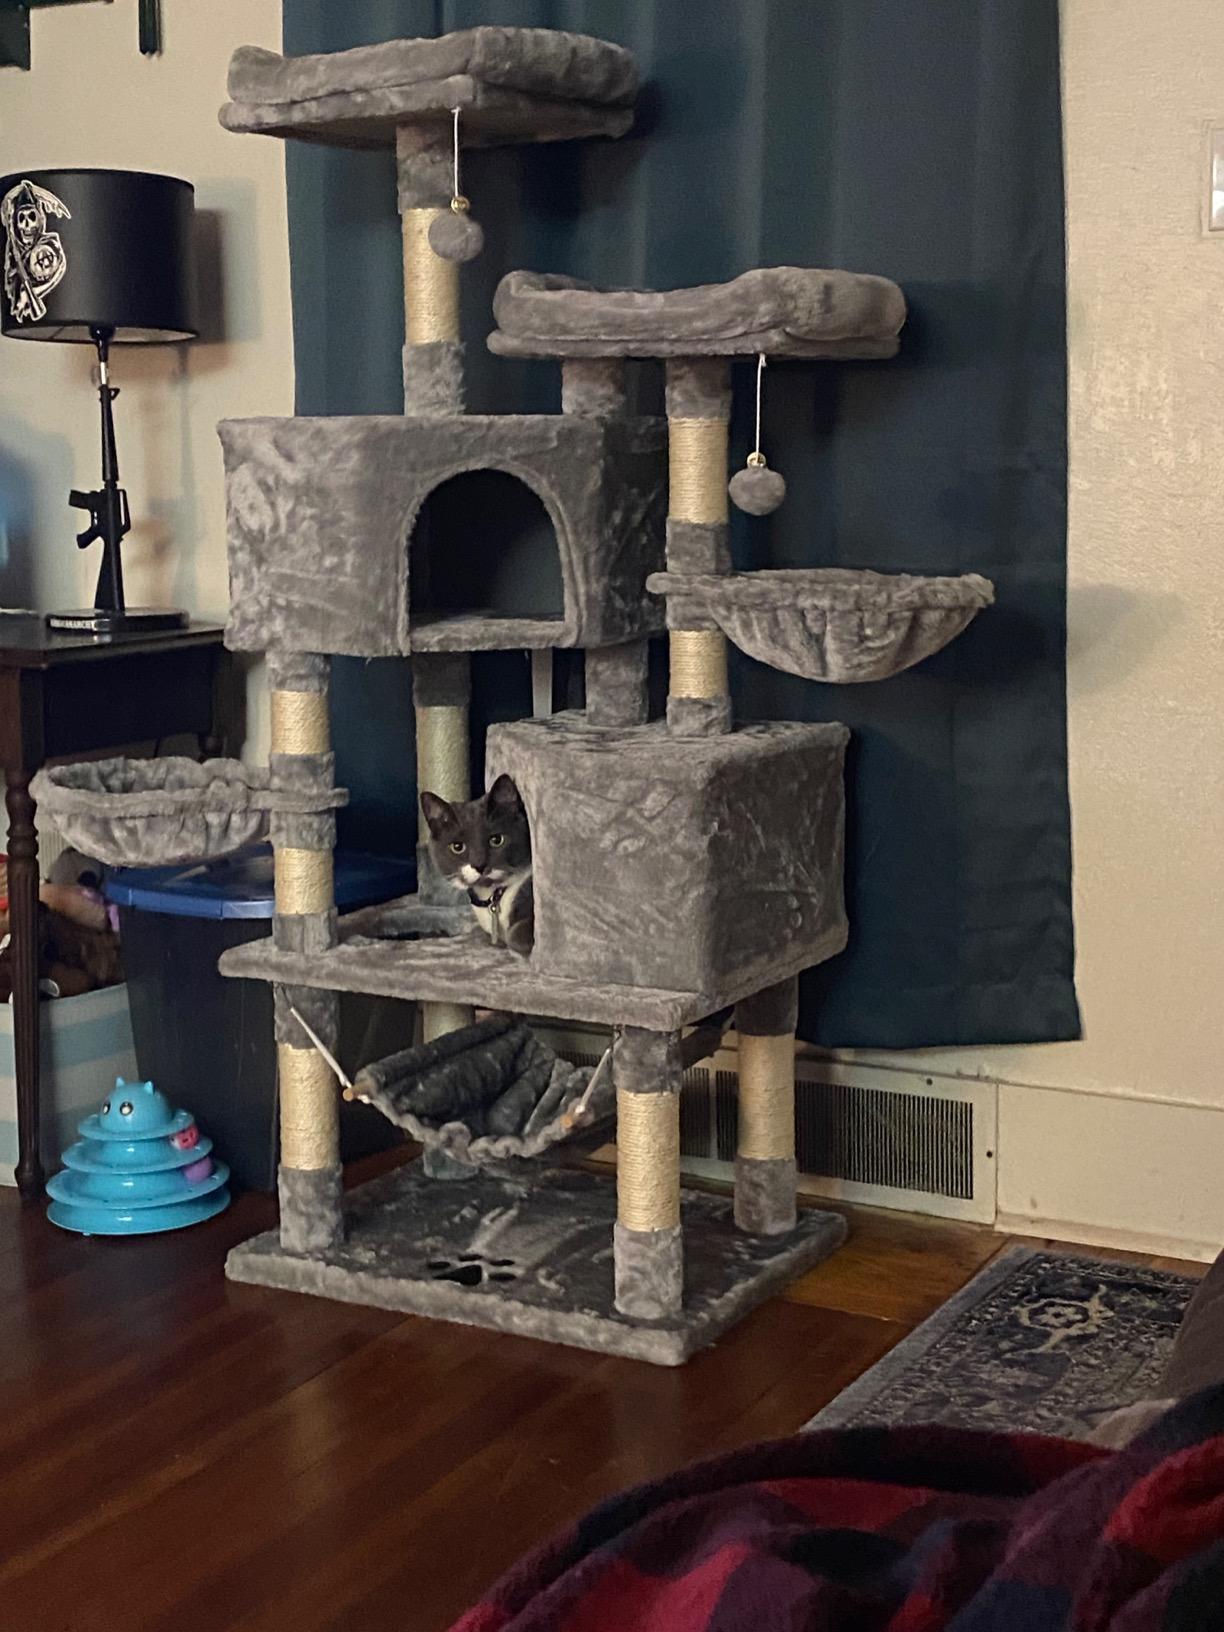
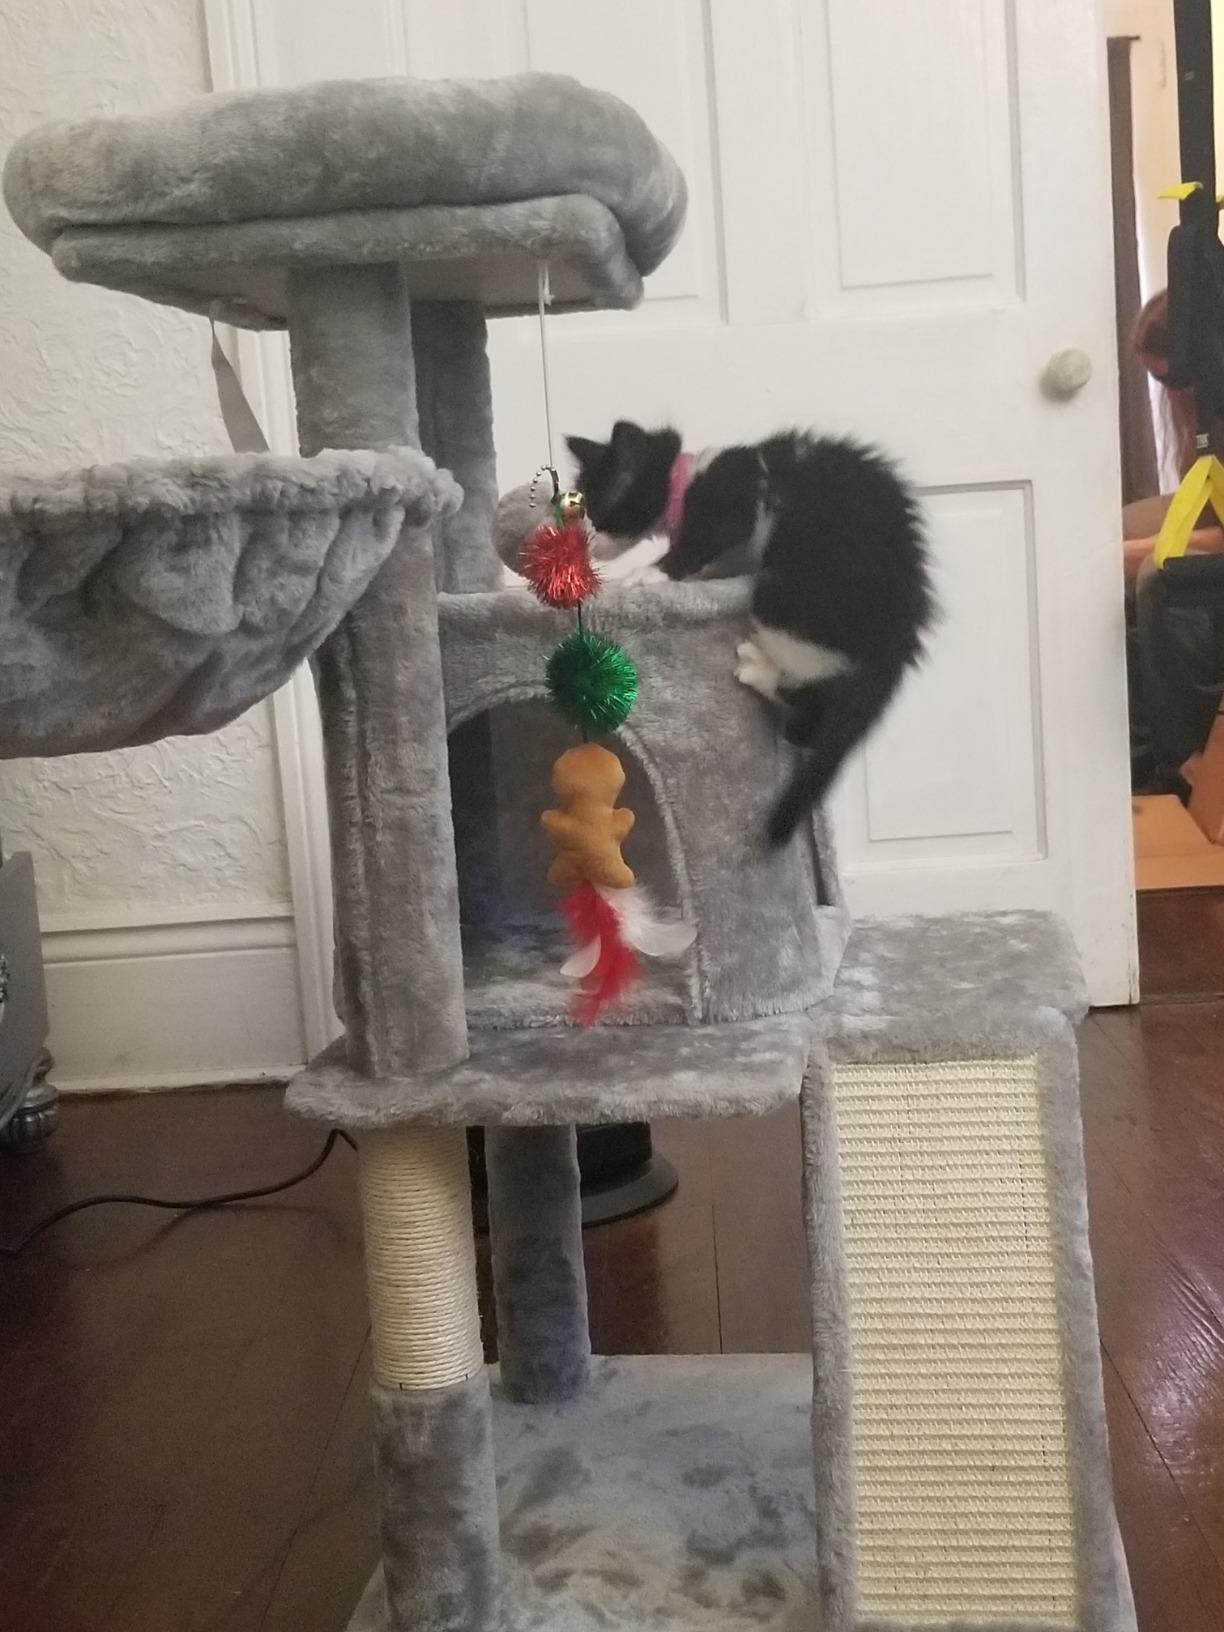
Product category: items_cat tree
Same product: no